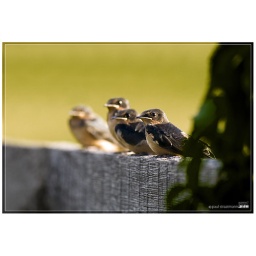
i had to sit in my car to shoot these birds